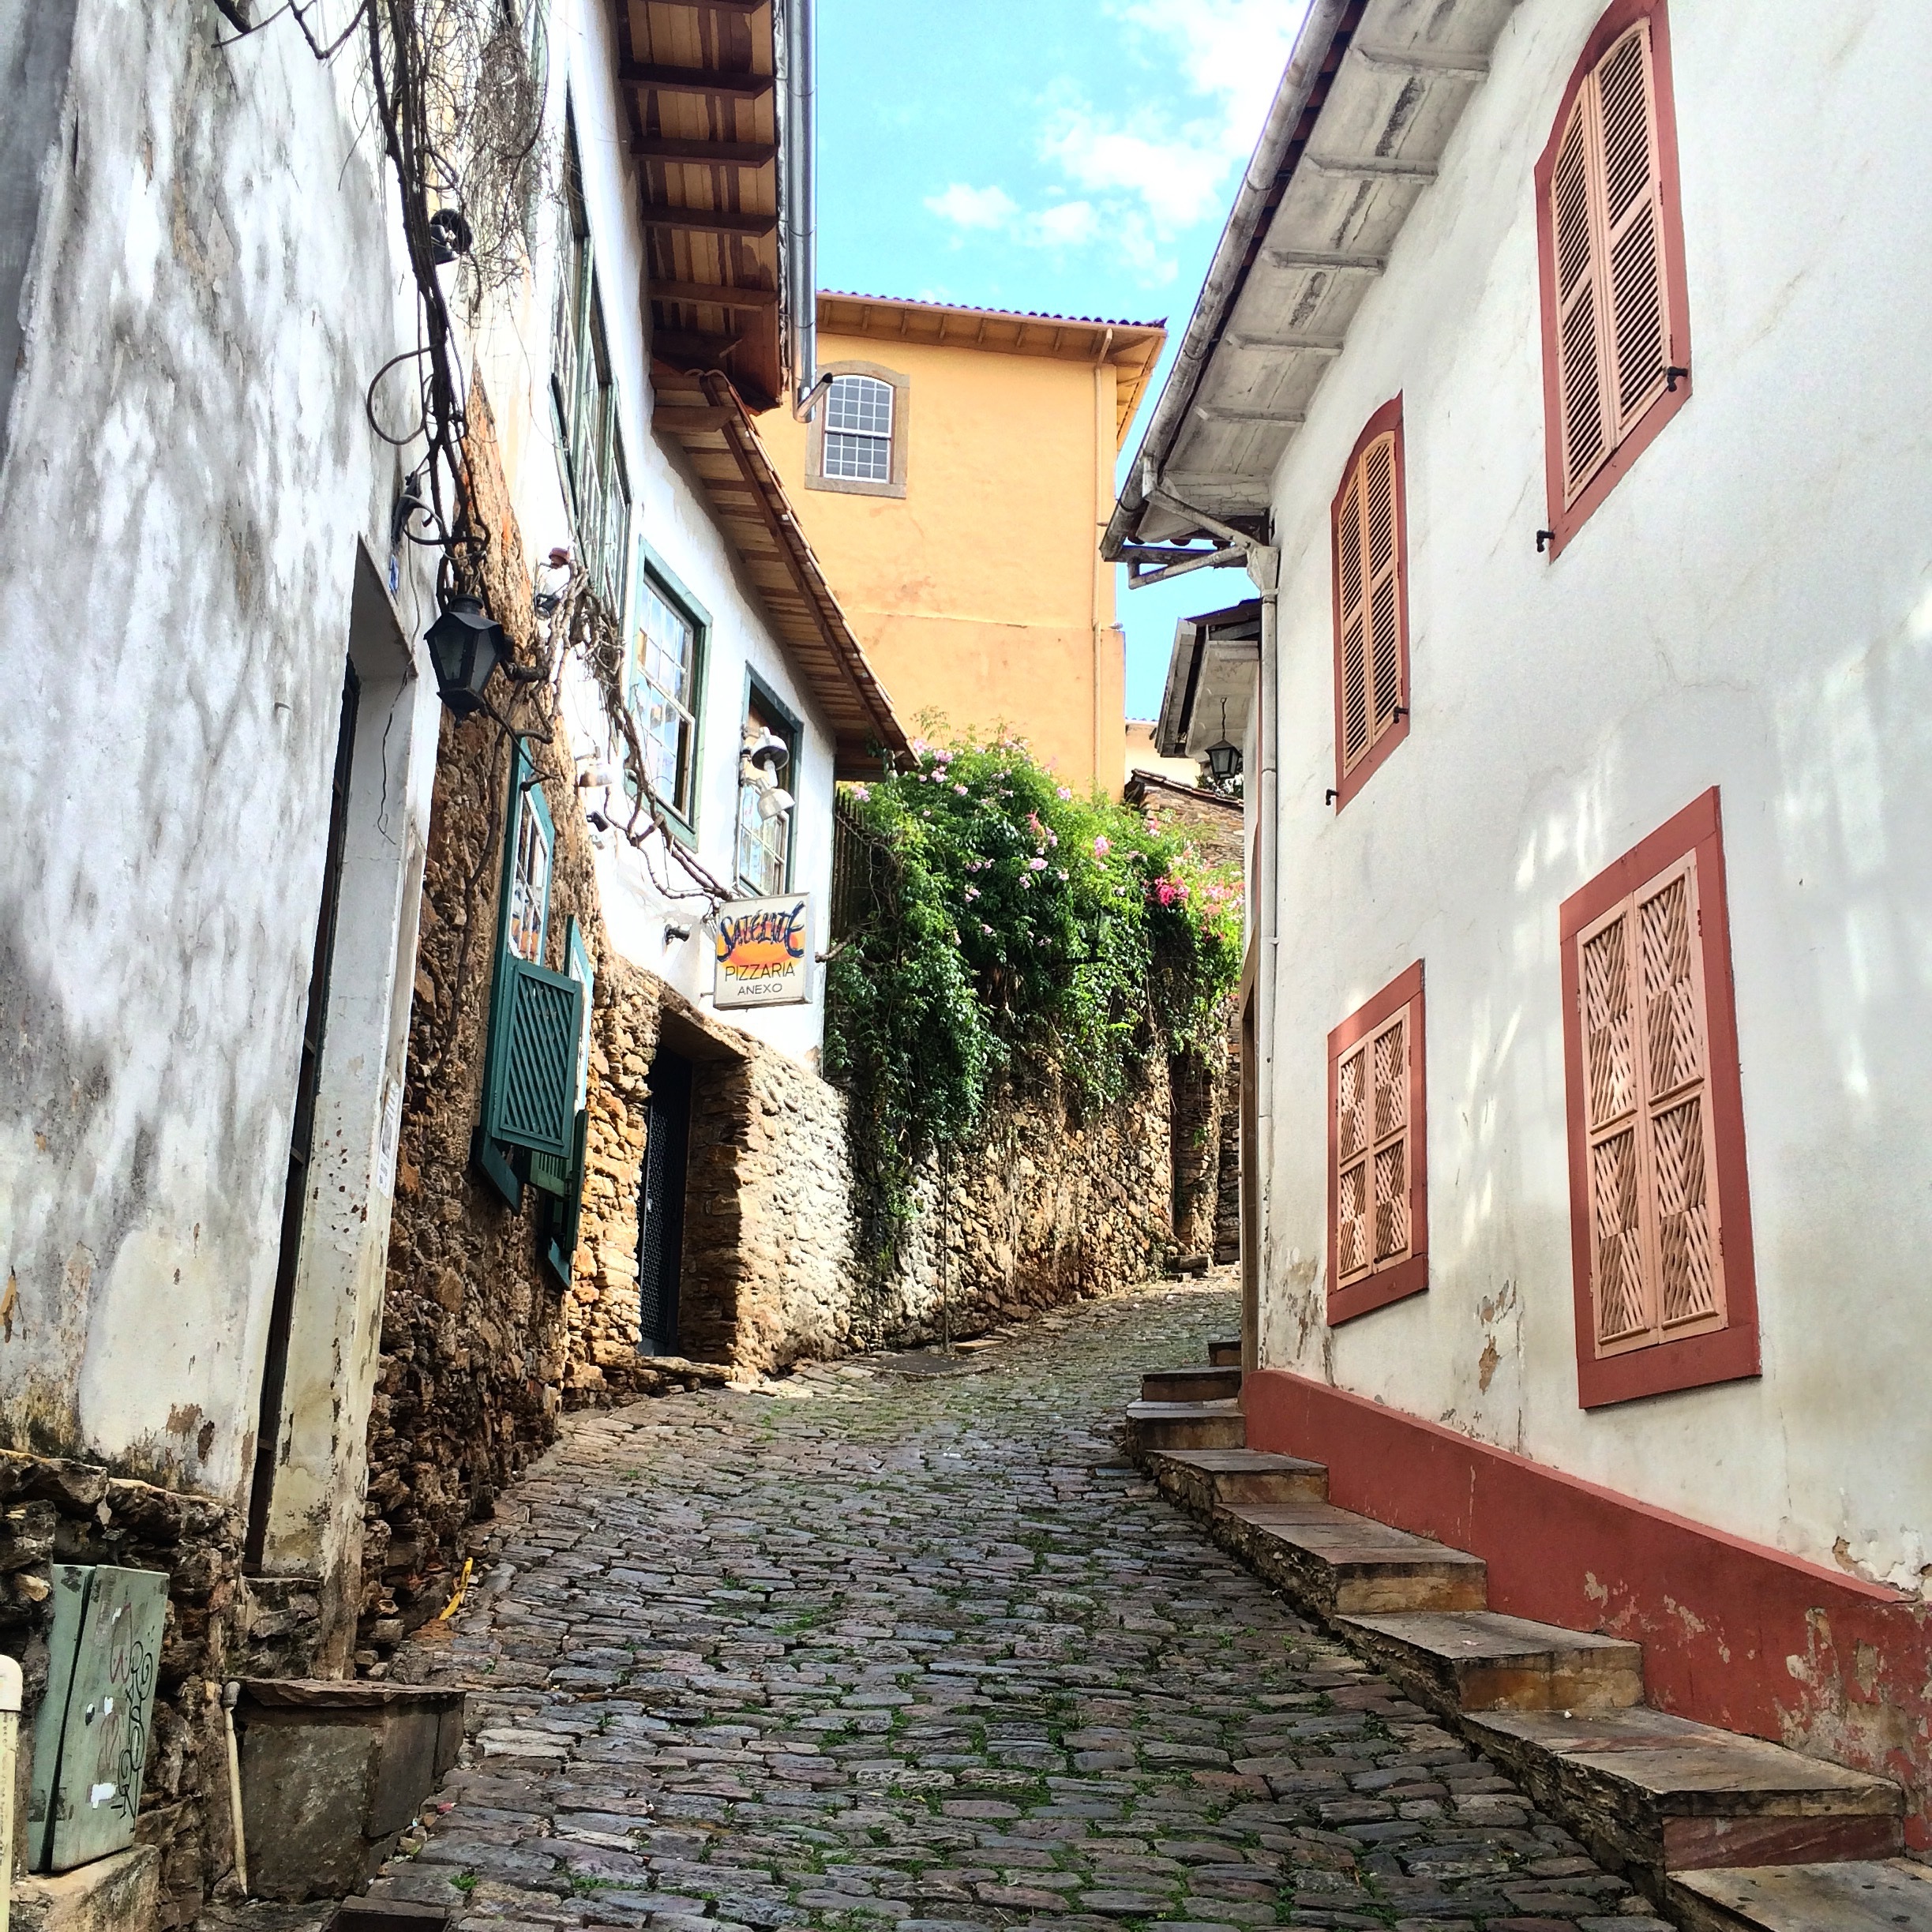
road, street, house, town, alley, wall, travel, village, cottage, infrastructure, neighbourhood, urban area, residential area, human settlement